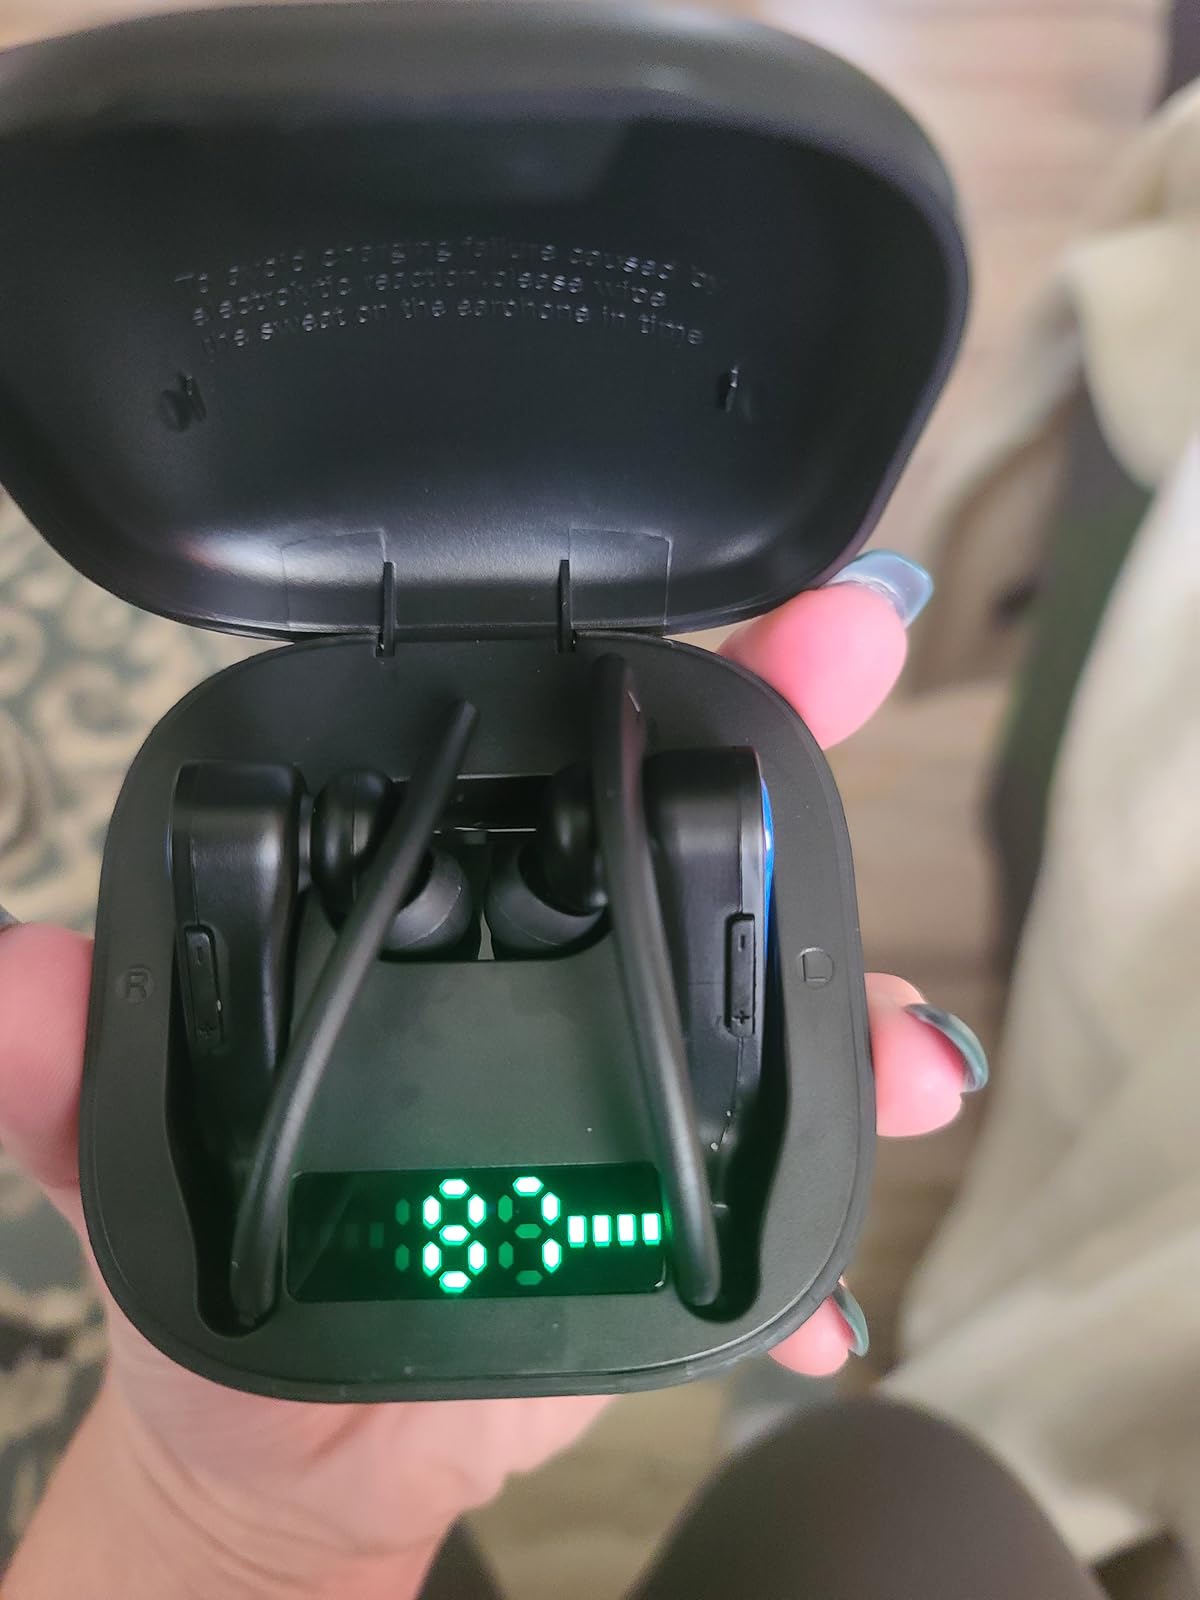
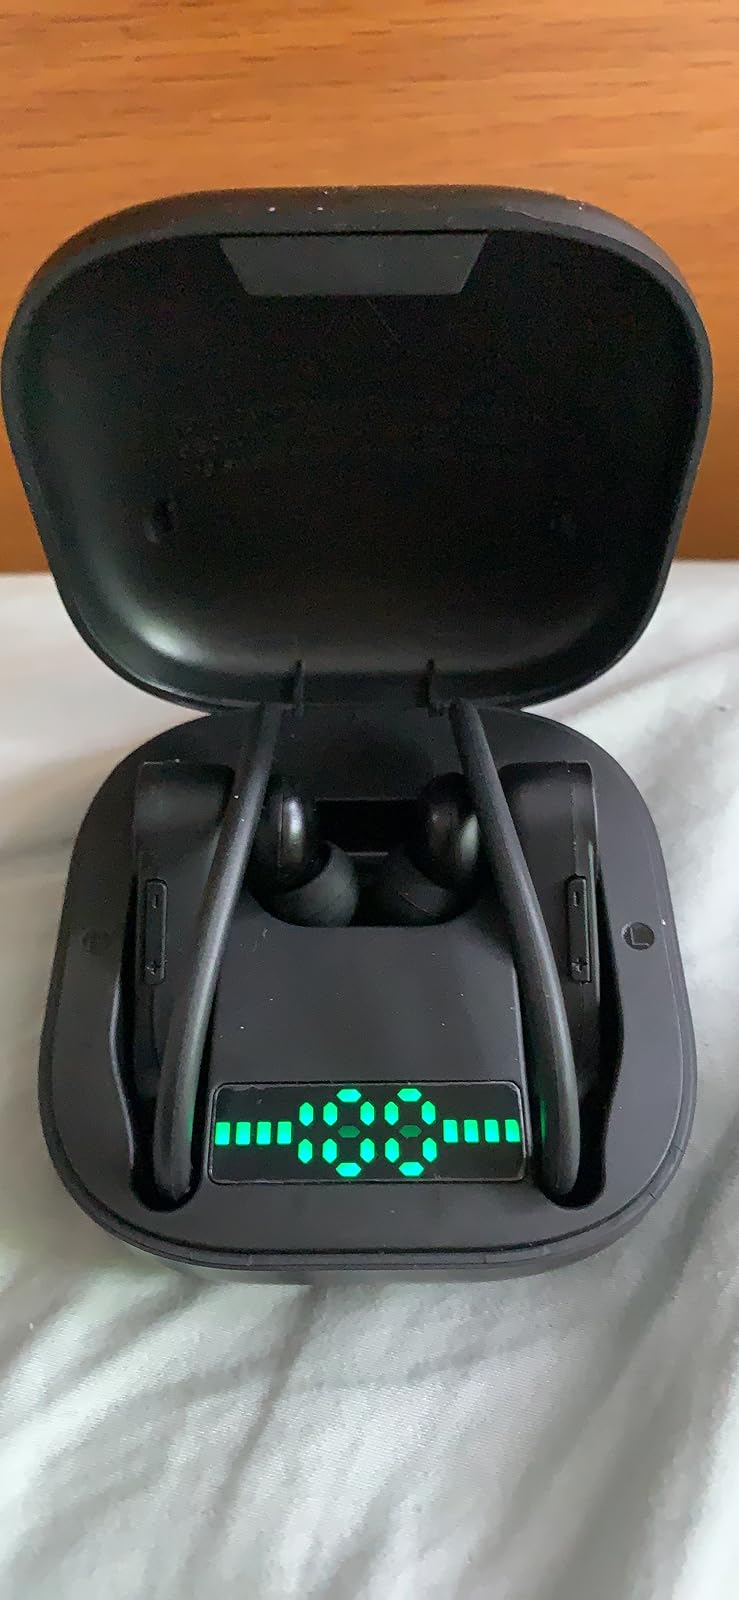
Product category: earbuds
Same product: no